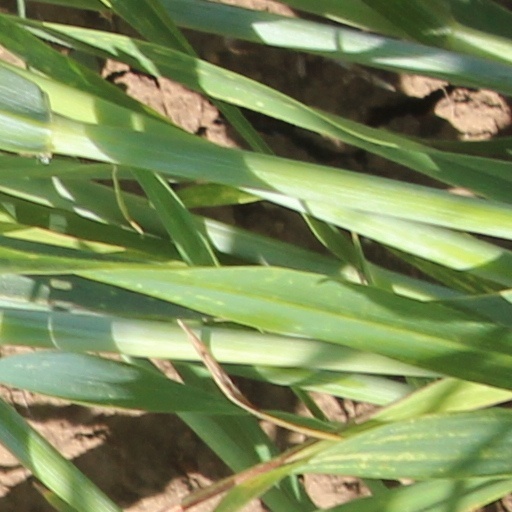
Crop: wheat